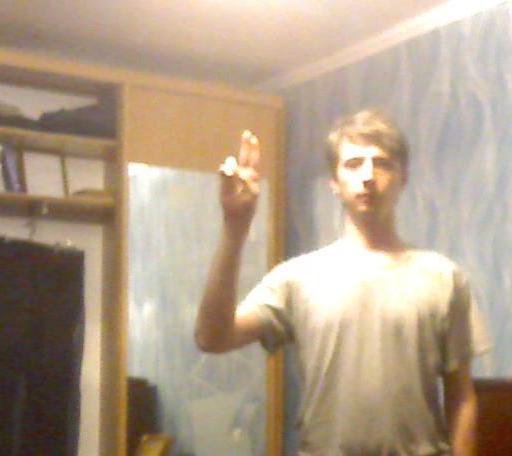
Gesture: two_up